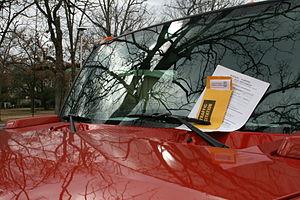
Une infraction de stationnement est le fait de mettre à l'arrêt un véhicule à moteur d'une manière contraire aux règles établies que ce soit en raison du lieu où il se trouve, ou pour d'autres conditions. Ainsi, le stationnement est-il généralement interdit au milieu des voies de circulation, le conducteur devant utiliser l'un des deux côtés de la voie ou un des espaces dédiés à cet usage. Dans tous les cas, des règles gèrent les possibilités de stationnement et prévoient des sanctions, généralement financières, après rédaction d'un procès-verbal par un agent habilité.